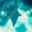
Label: ray